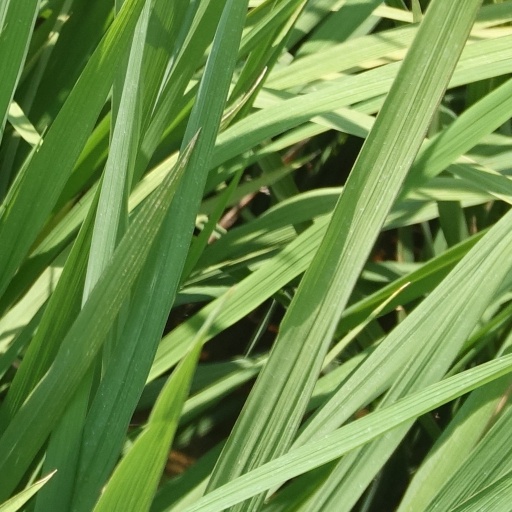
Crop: rice